Farmington River

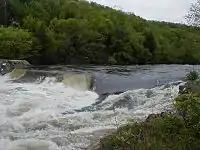
The Farmington River was one of the Massaco people's chief fishing grounds

The land of the Massaco was subsequently purchased by the Dutch. This and its settlement during the era of the Connecticut Colony are described in the early history of Simsbury.